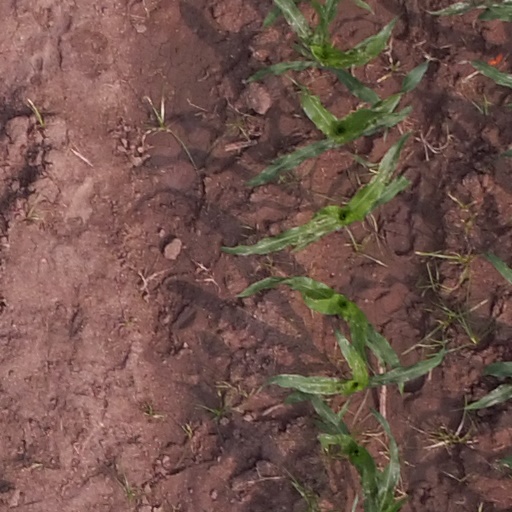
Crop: maize; corn